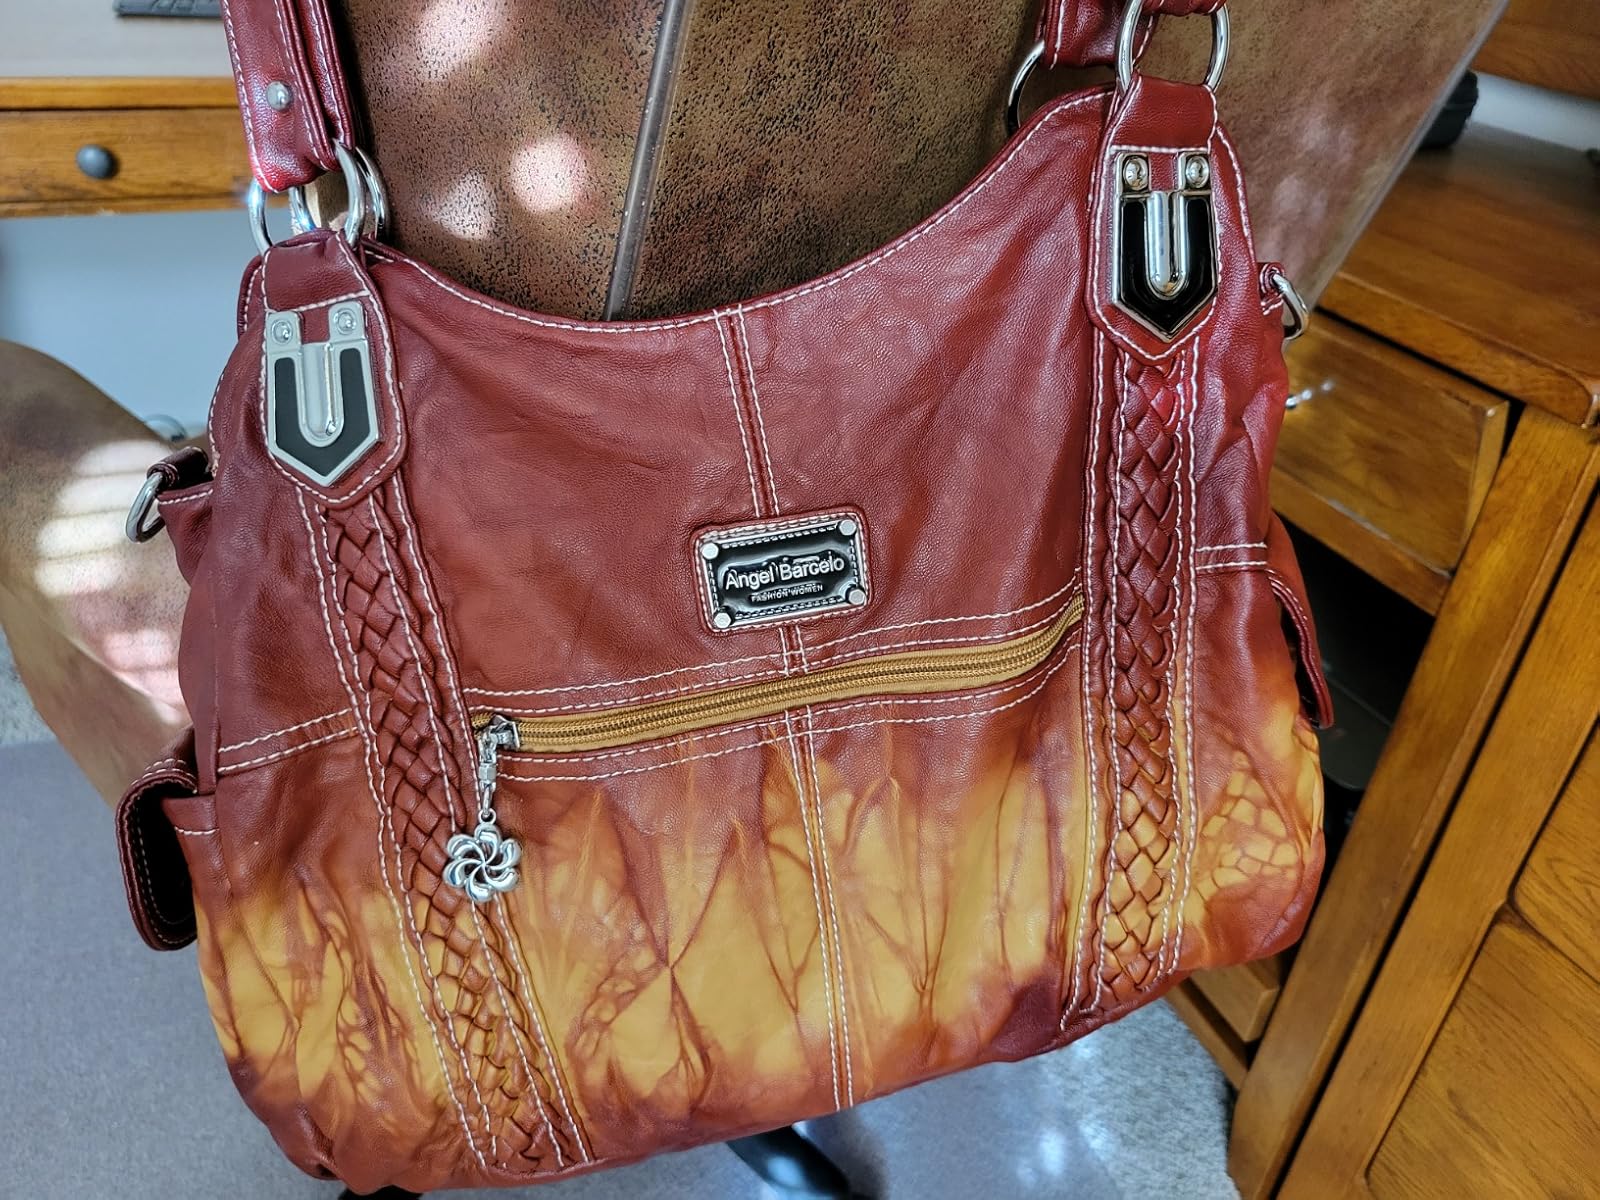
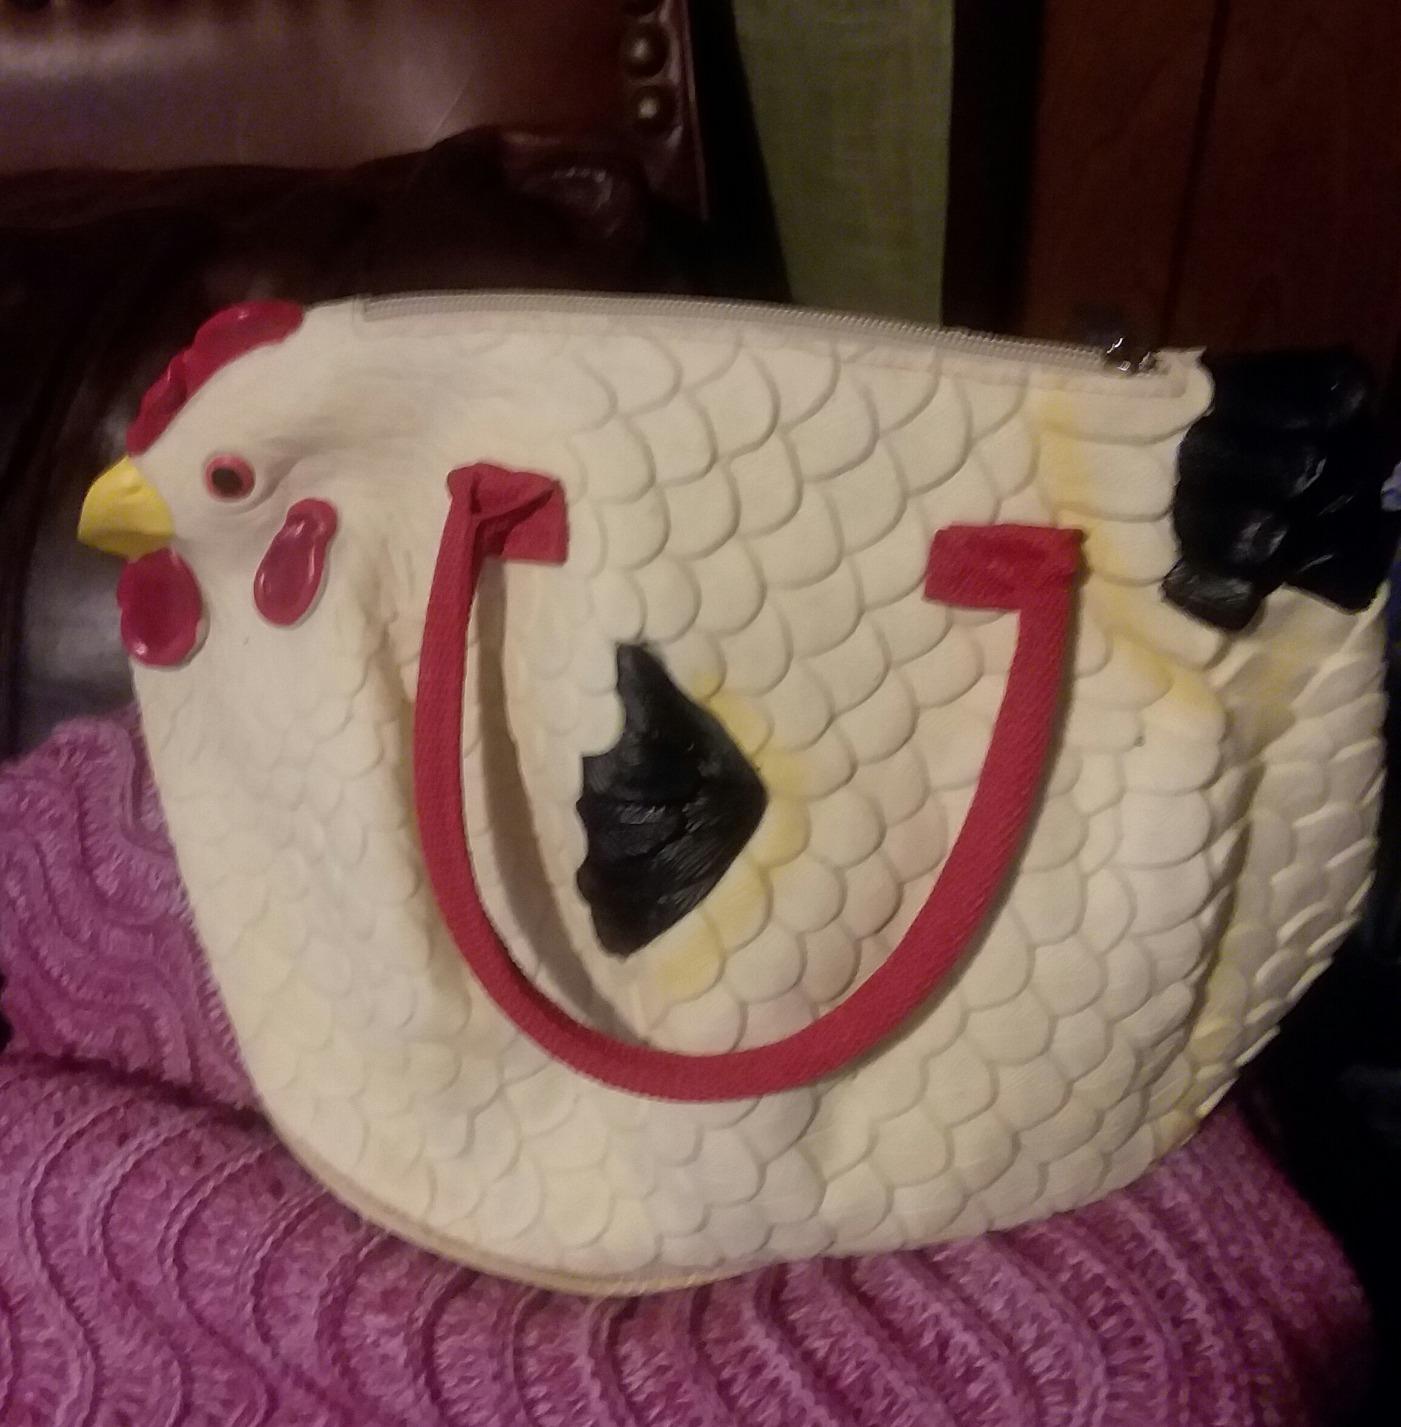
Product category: accessories_handbag
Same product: no